Allison Gross

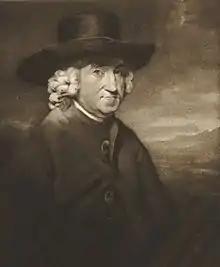
William Tytler

The ballad was provided by Mrs. Brown (née Anne or Anna Gordon) of Aberdeen, Scotland, recorded by her nephew, Robert Eden Scott, in 1783 (or "shortly before"), and in the same year it was sent by her father, prof. Thomas Gordon, to William Tytler with other 14 recorded songs (so-called "Tytler-Brown MS"). For "Allison Gross", no other source has been found. The ballad was first published by Robert Jamieson in his "Popular Ballads" in 1806. The Scottish traditional singer Lizzie Higgins sang a version in 1977 which can be heard via the Vaughan Williams Memorial Library website, but unlike most of her songs, it was probably derived from print rather than from her family tradition.